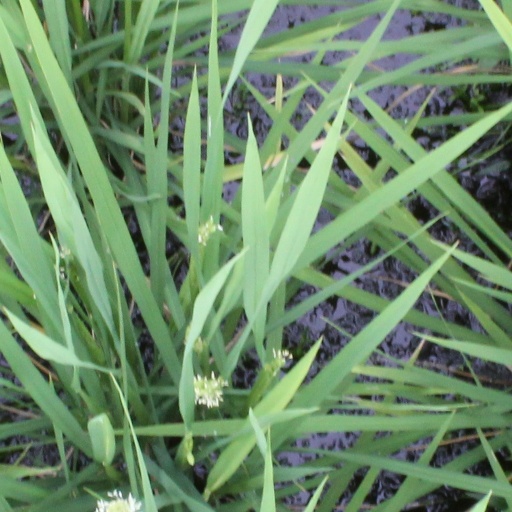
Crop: rice